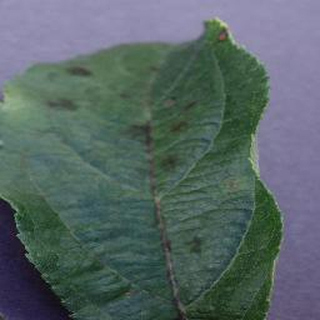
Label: apple_apple_scab